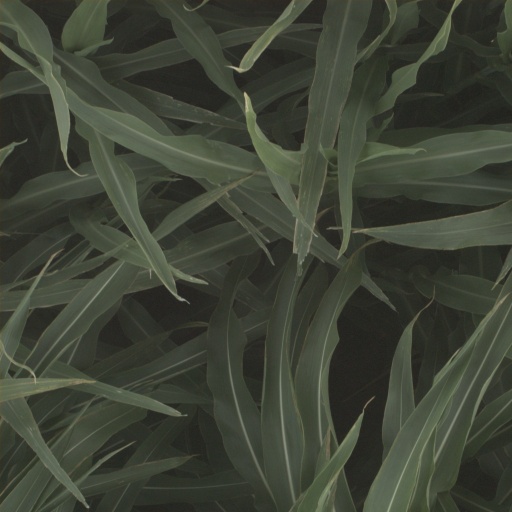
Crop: sorghum